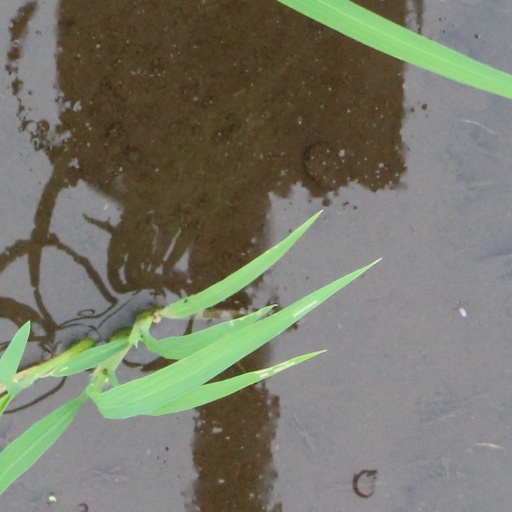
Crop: rice